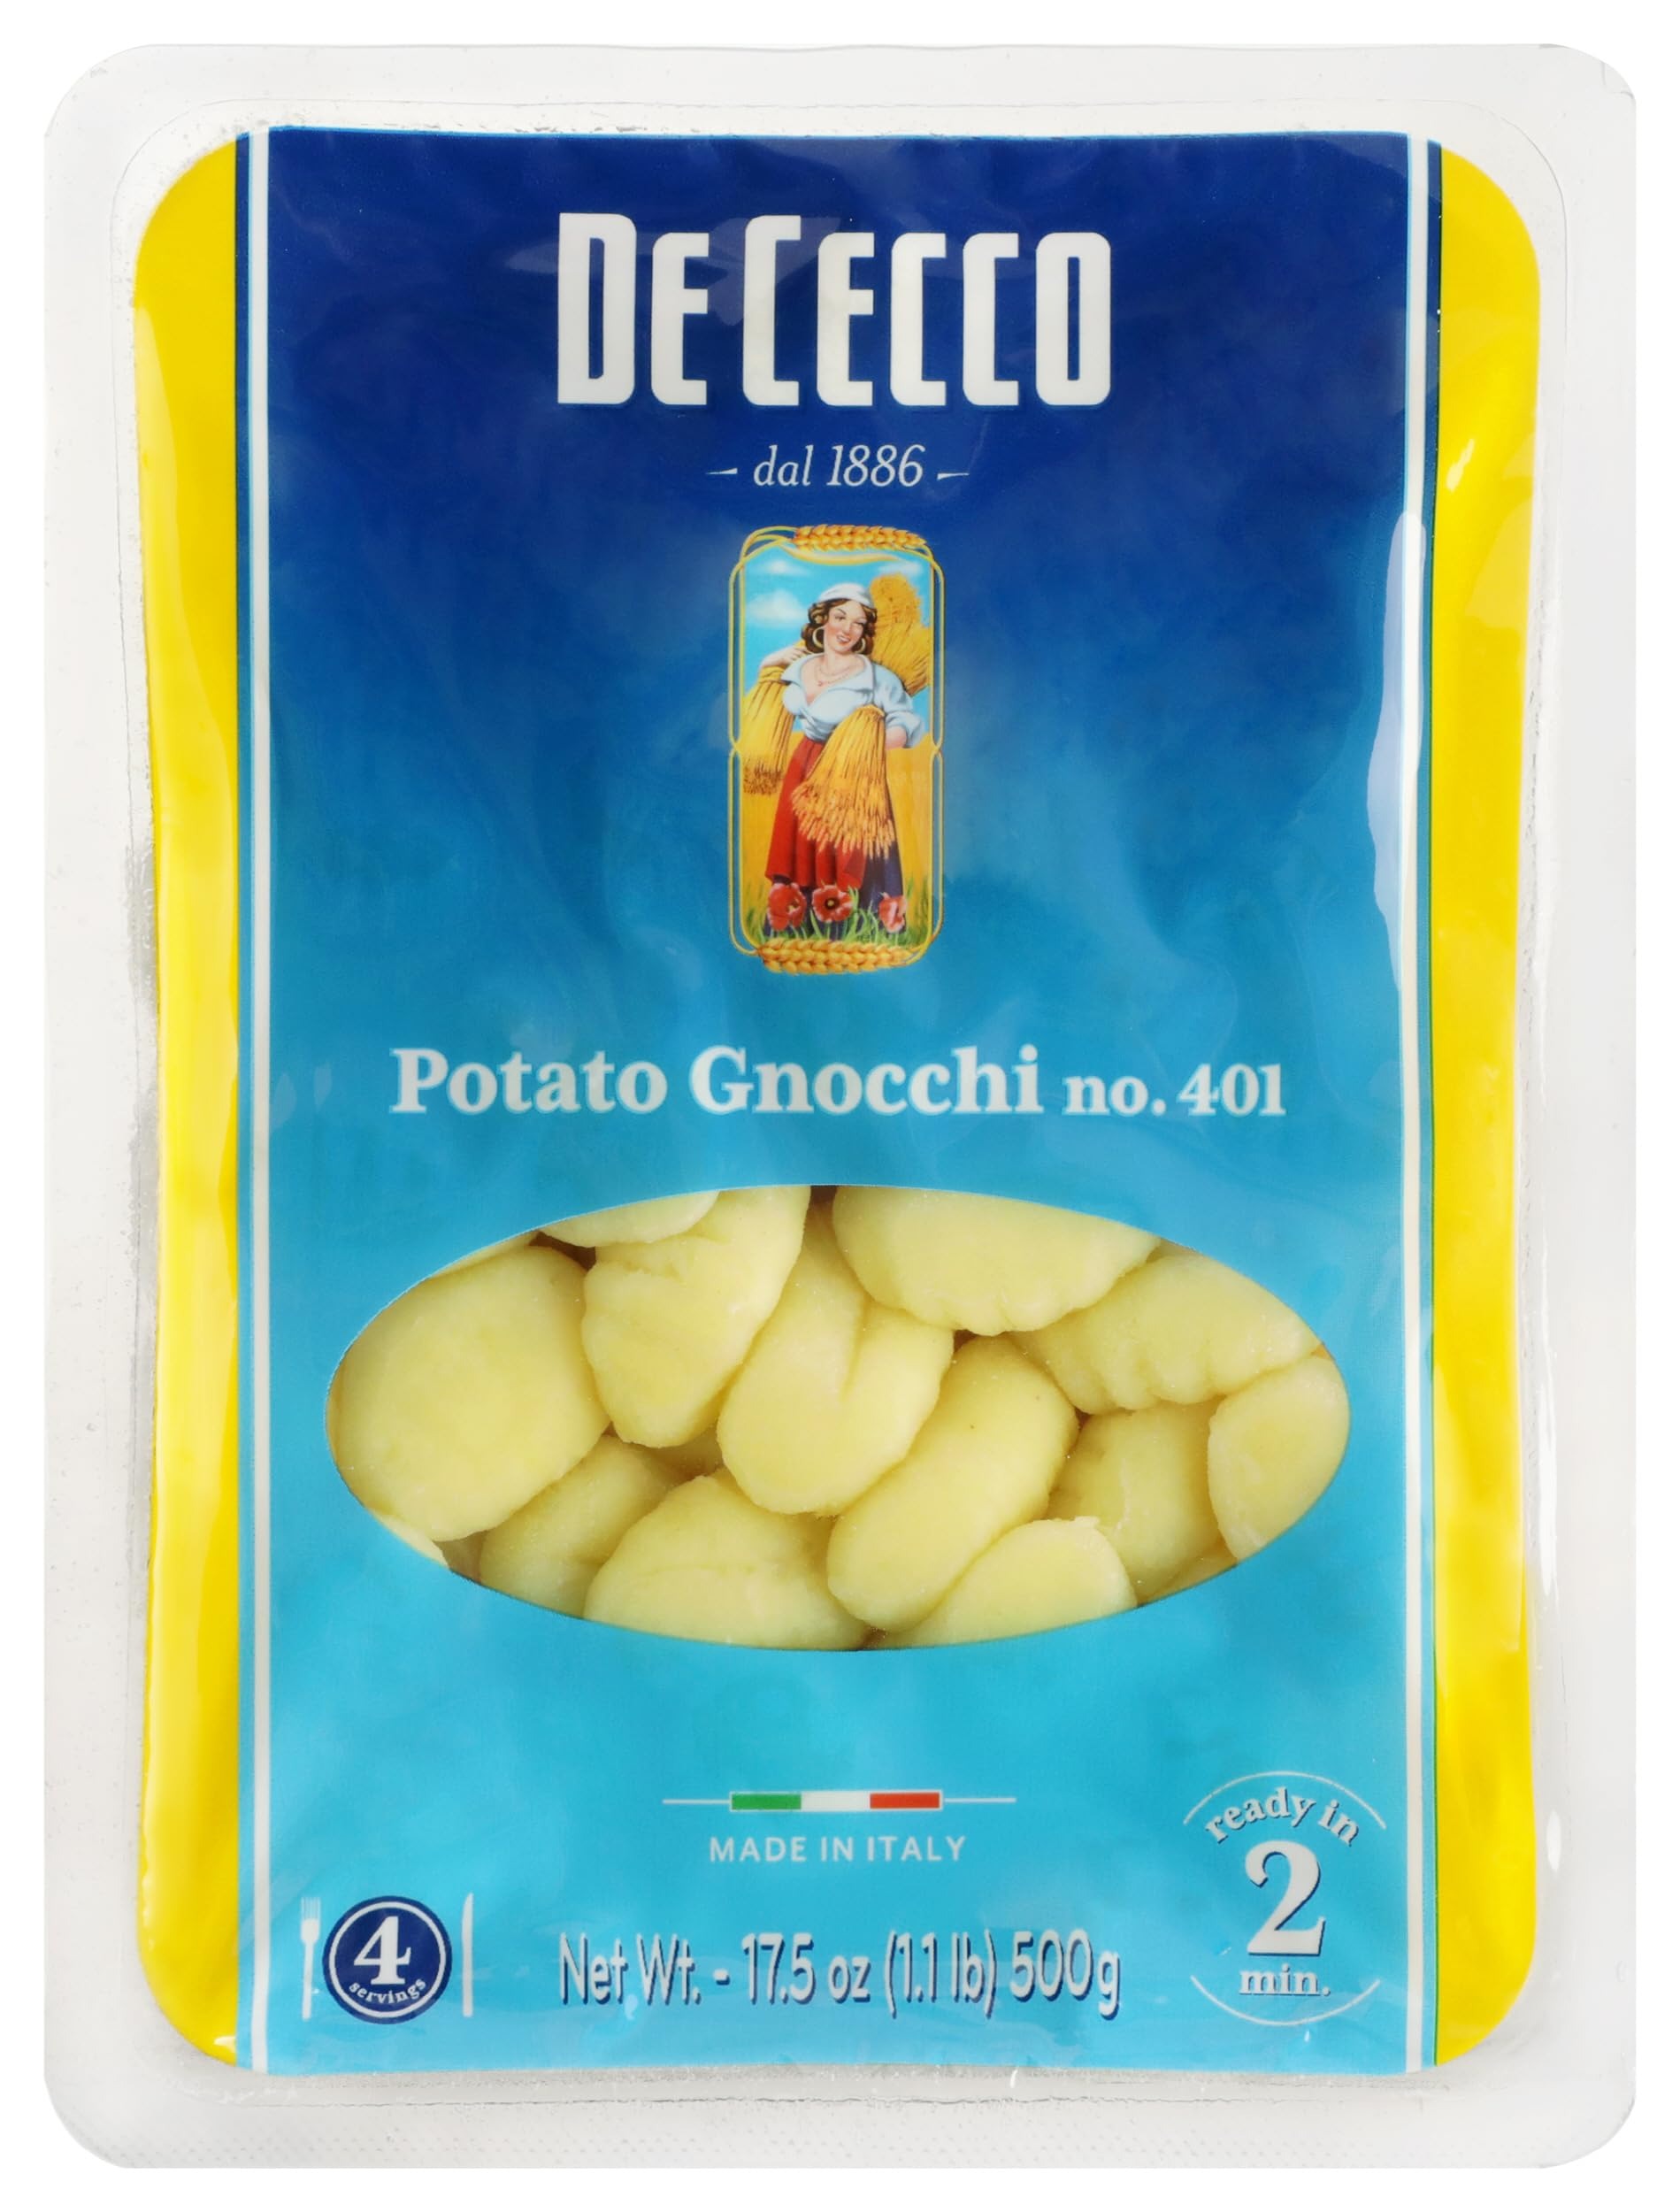
Item Name: De Cecco Potato Gnocchi Pasta, 17.5 Ounces (Pack Of 12)
Bullet Point: De Cecco Potato Gnocchi Pasta, 17.5 Ounces (Pack Of 12)
Value: 210.0
Unit: Fl Oz

Price: 25.76